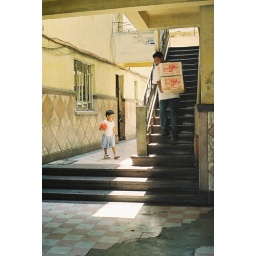
a little boy plays ball in the courtyard while his Dad carries down sunshine in boxes